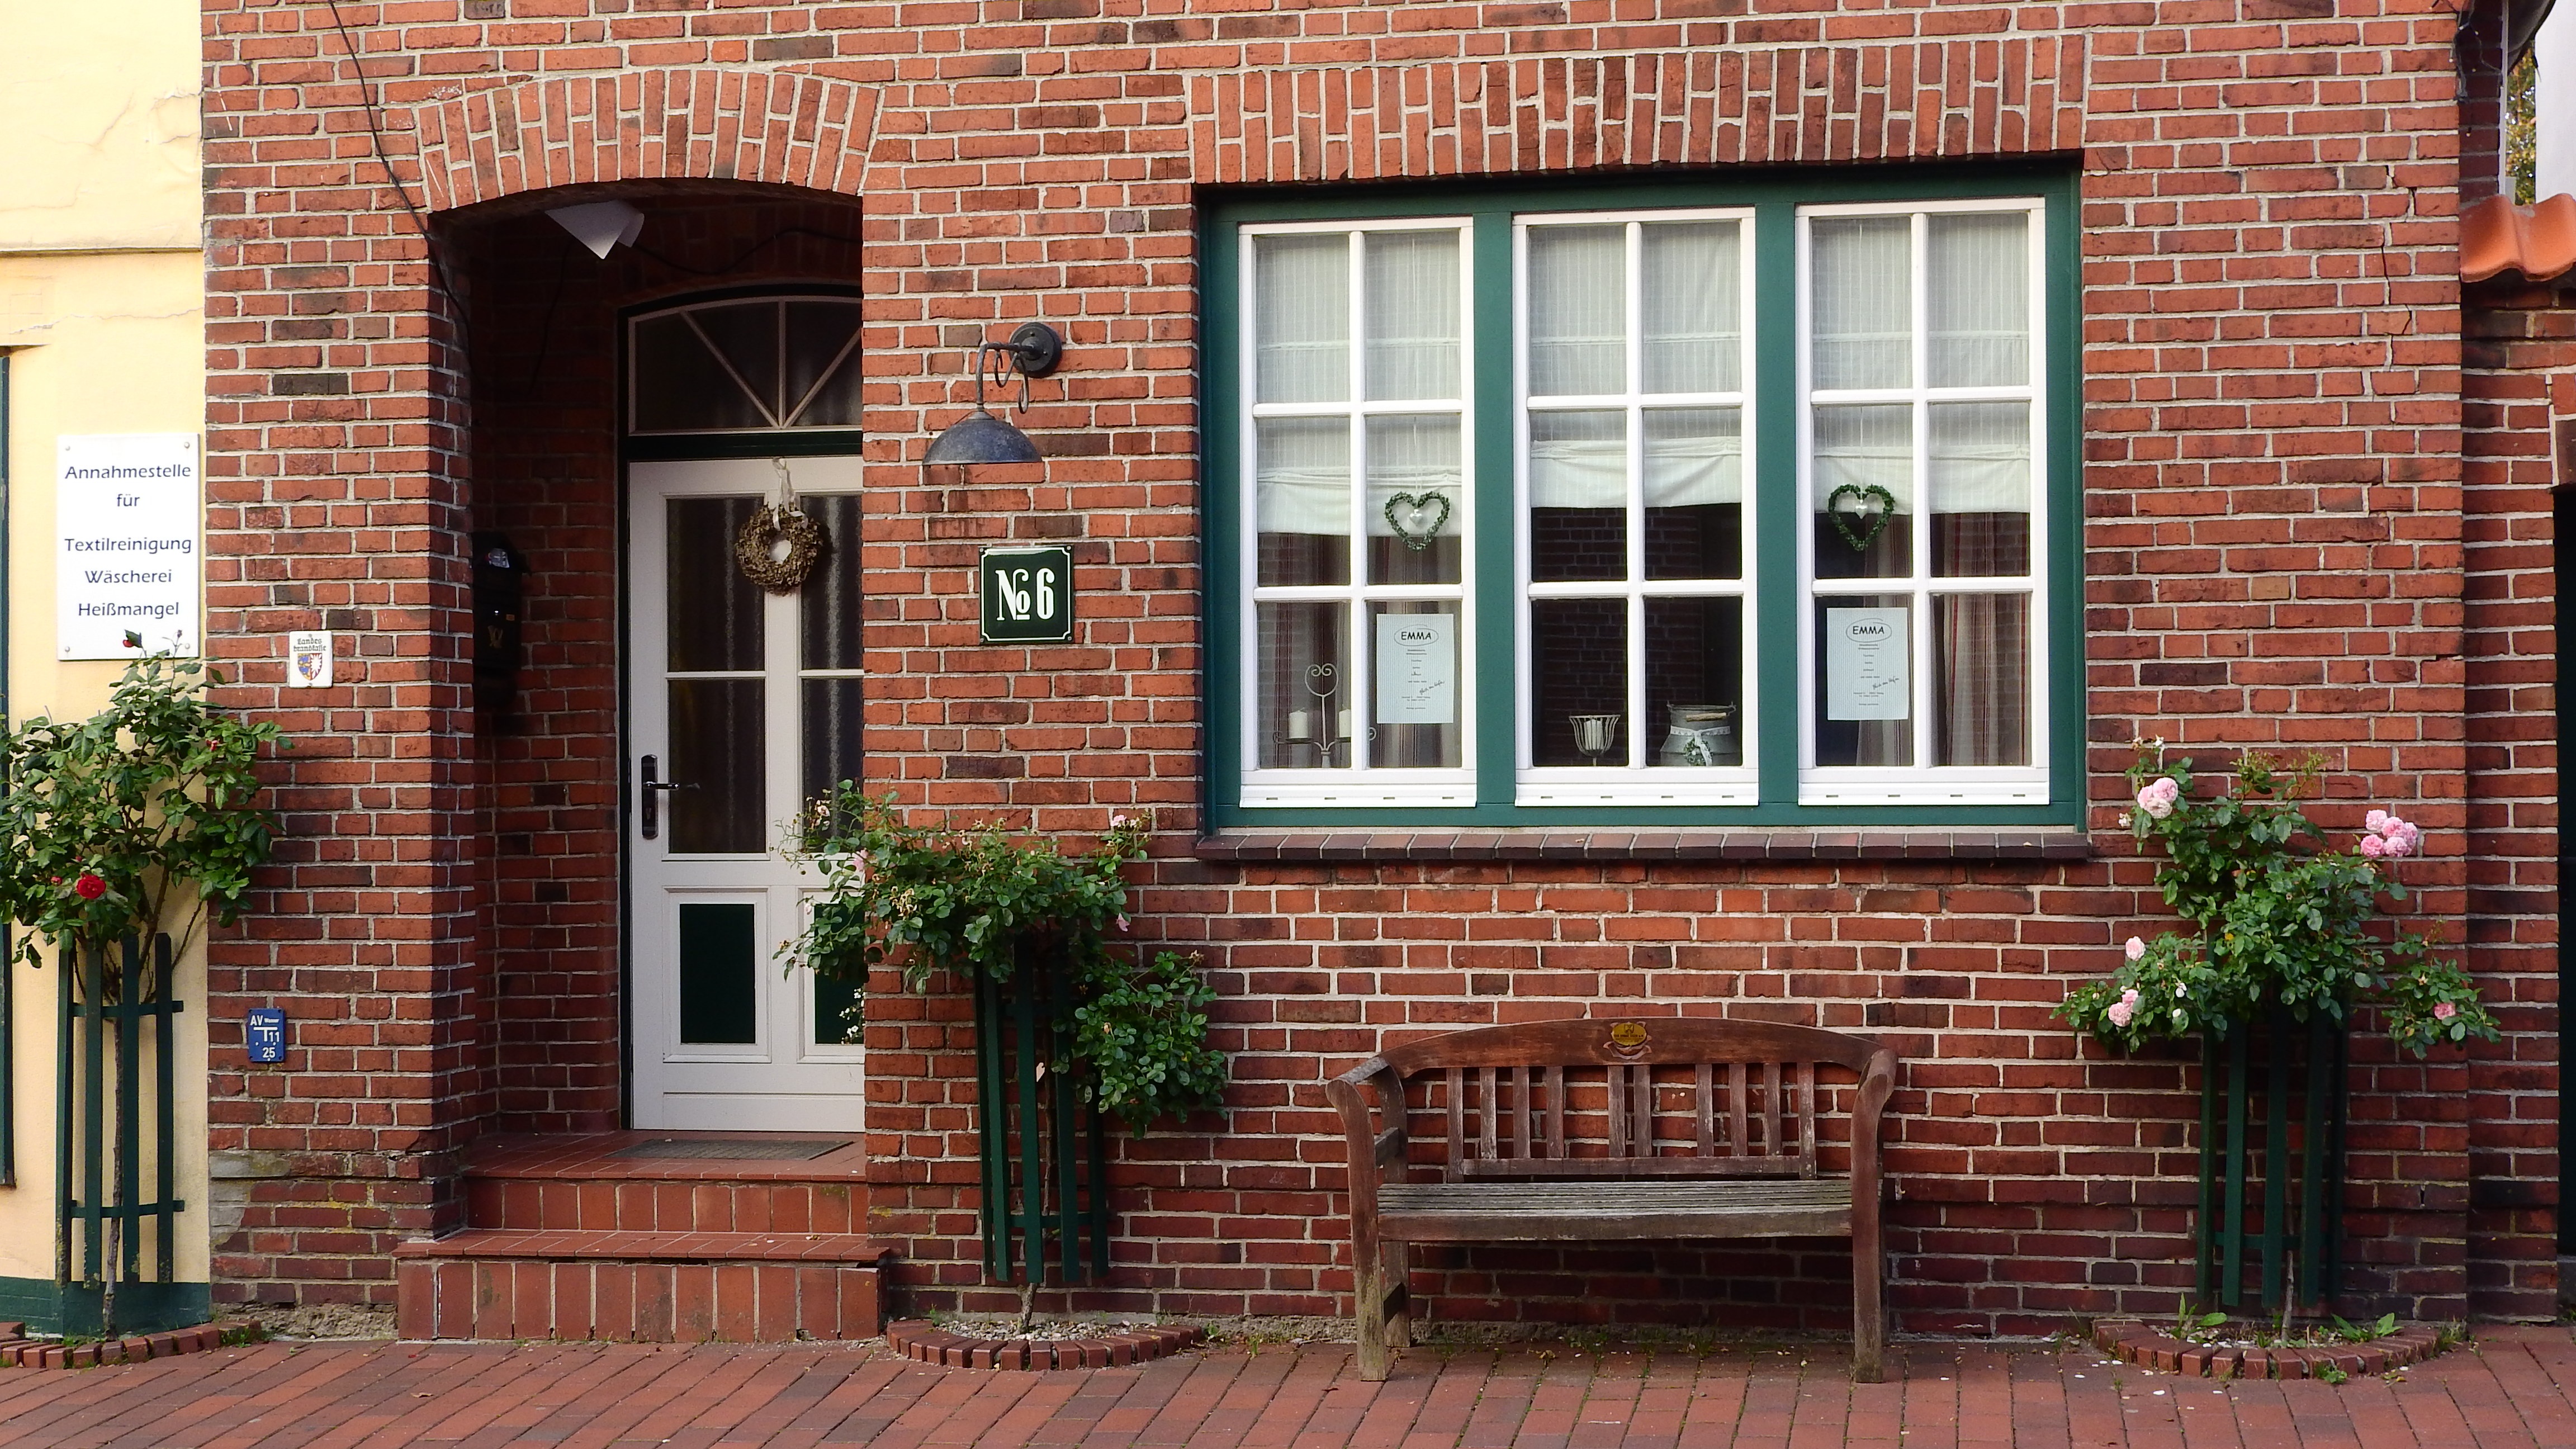
architecture, bench, house, window, home, porch, entrance, cottage, facade, property, old building, brick, door, courtyard, germany, historical, estate, brickwork, real estate, brick house, residential area, outdoor structure, sash window